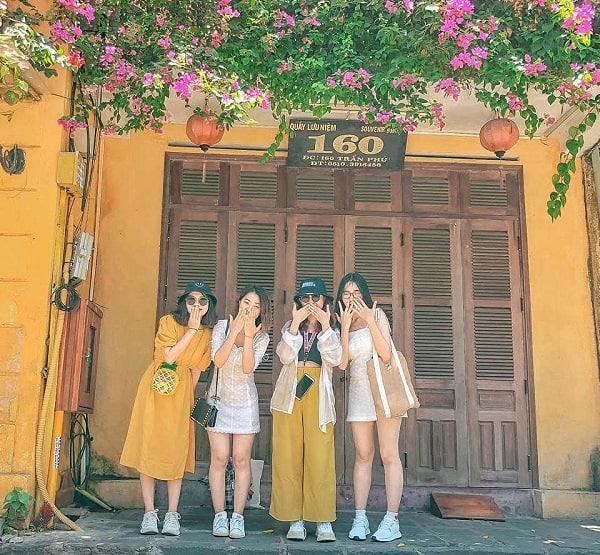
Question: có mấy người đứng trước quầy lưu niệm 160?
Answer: có bốn người đứng trước quầy lưu niệm 160